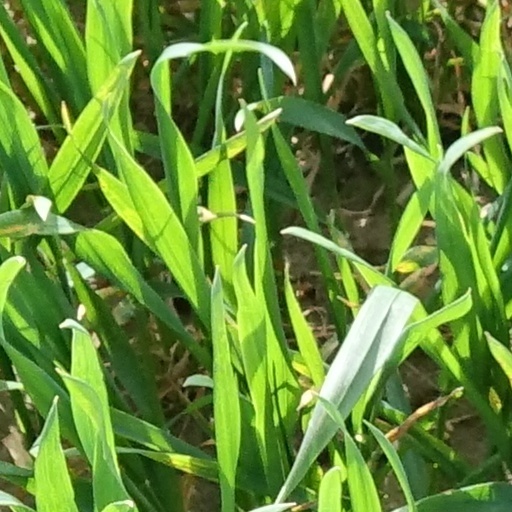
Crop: wheat